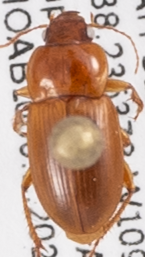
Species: Harpalus desertus
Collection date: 2022-07-26
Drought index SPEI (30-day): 0.128
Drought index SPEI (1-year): -1.01
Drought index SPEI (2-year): -2.09